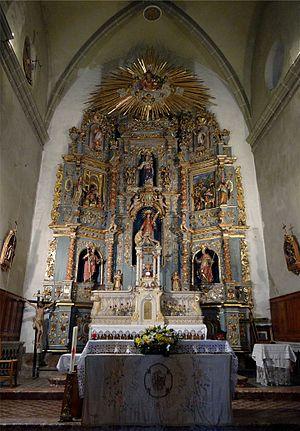
Cœur de l'église Saint-Vincent-d'En-Haut d'Eus, Pyrénées-Orientales, France. Maître autel réalisé par Paul Sunyer.
L'église Saint-Vincent-d'En-Haut est une église du XVIIIᵉ siècle, située à Eus, dans le département français des Pyrénées-Orientales et la région Languedoc-Roussillon.